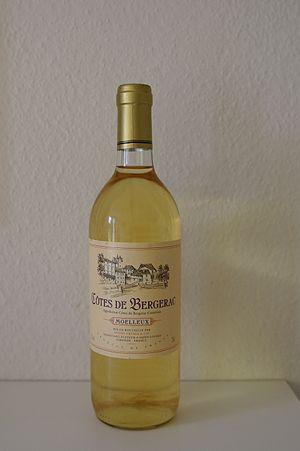
AOC côtes-de-bergerac moelleux de négociant
Le côtes-de-bergerac est un vin produit dans le vignoble du Sud-Ouest de la France et uniquement dans le département de la Dordogne. C'est une appellation locale au sein de l'AOC Bergerac qui bénéficie d'une appellation d'origine contrôlée spécifique.